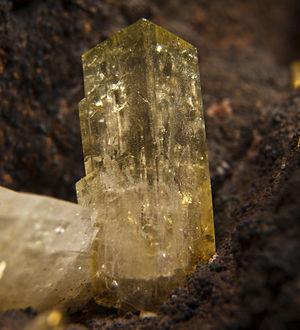
L'adamite est une espèce minérale composée d'arséniate de zinc de formule Zn₂OHAsO₄. Elle peut contenir des traces de cuivre ou de cobalt. L'adamite est dimorphe avec la paradamite triclinique. L'adamite forme une série avec l'olivénite.